Saskatchewan Party

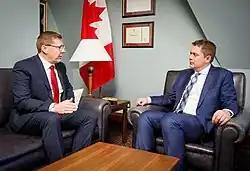
Scott Moe succeeded Wall as party leader and premier in 2018. He is seen here with federal Conservative leader Andrew Scheer.

The leadership race to succeed Wall as premier ultimately featured five candidates: first-term Regina MLA Tina Beaudry-Mellor; veteran Saskatoon MLA Ken Cheveldayoff, civil servant Alanna Koch, who had served as the deputy minister to the premier; MLA and environment minister Scott Moe; and another veteran Saskatoon MLA, Gordon Wyant. A sixth candidate, former MP Rob Clarke, withdrew from the race, but his name still appeared on the ballot. At the party's 2018 leadership convention, Moe was elected leader on the fifth ballot. He was sworn in as premier on February 2, 2018.